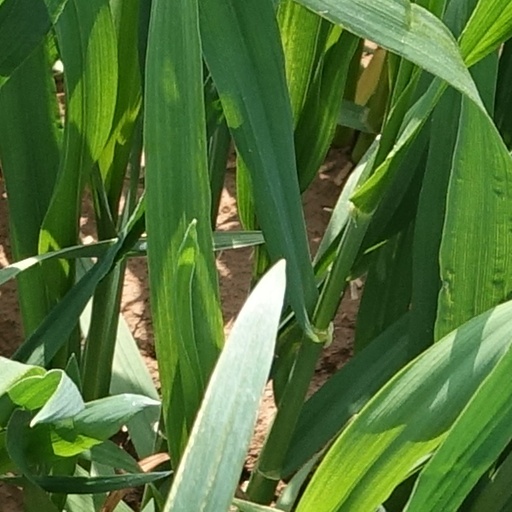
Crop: wheat